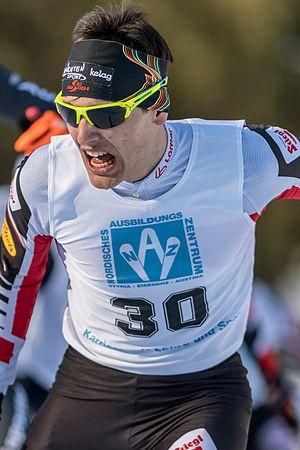
Thomas Wolfgang Jöbstl, né le 22 septembre 1995, est un coureur autrichien du combiné nordique.
La Coupe continentale de combiné nordique 2017 - 2018 est la dixième édition de la coupe continentale, compétition de combiné nordique organisée annuellement par la fédération internationale de ski. Il s'agit de la compétition internationale de second niveau derrière la coupe du monde qui est également organisé par la fédération internationale de ski.